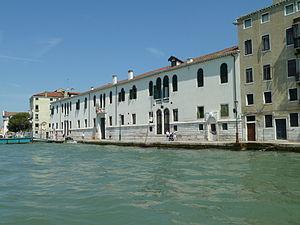
Casa degli Incurabili (Venice)
La fondamenta de la Zattere est une longue fondamenta qui forme l'extrémité sud du sestiere de Dorsoduro de Venise, en Italie.
Le Canal de la Giudecca est, avec le Grand Canal, l'un des grands canaux qui se jette dans le bassin de Saint-Marc à Venise. Il est situé au nord de l'île de la Giudecca et scinde le sestiere de Dorsoduro en deux.
Un hospice musicien est, à Venise, un établissement d’assistance aux plus démunis qui, grâce à la qualité de l’enseignement musical donné aux jeunes filles, devient un conservatoire de grand renom, notamment au XVIIIᵉ siècle, sous la République de Venise. La réputation de ces écoles de musique était telle que les plus grands musiciens de l’époque étaient sollicités pour y enseigner.